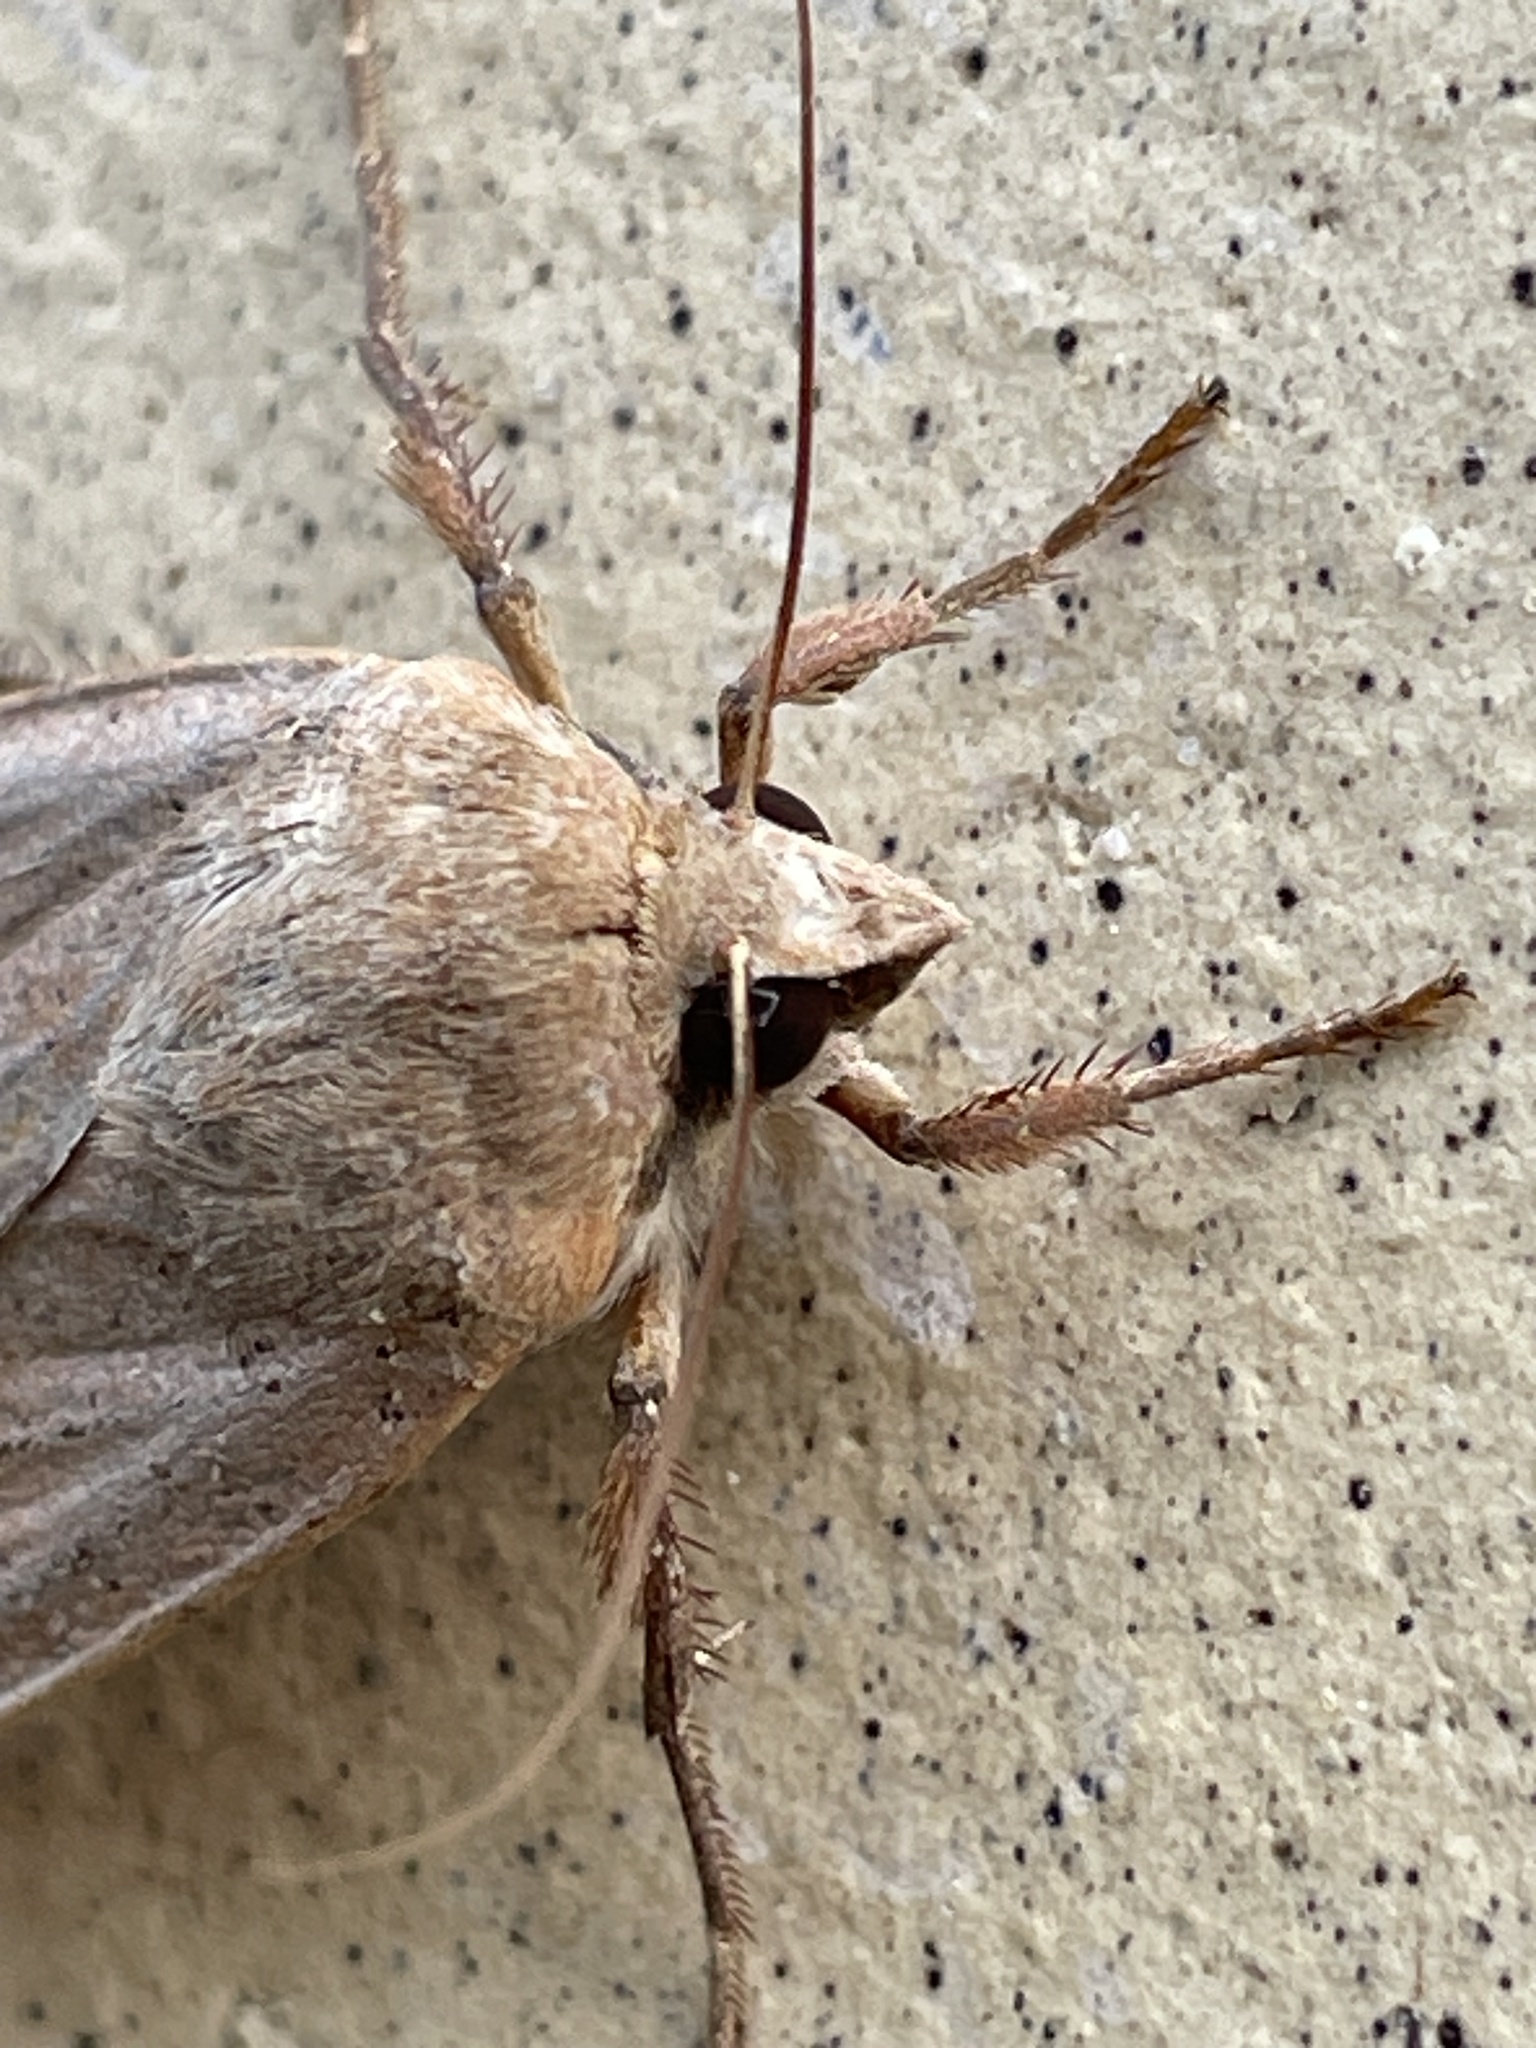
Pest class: cutworms